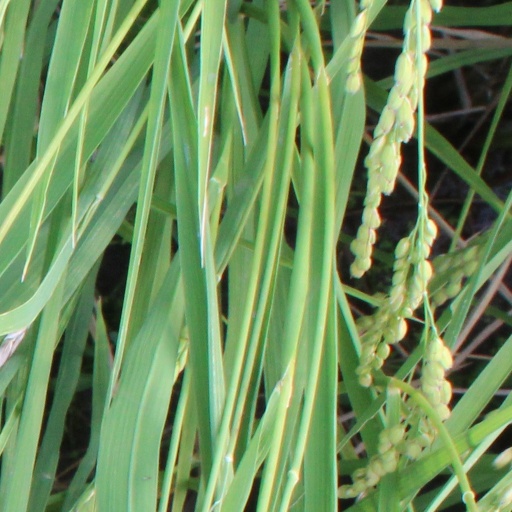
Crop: rice